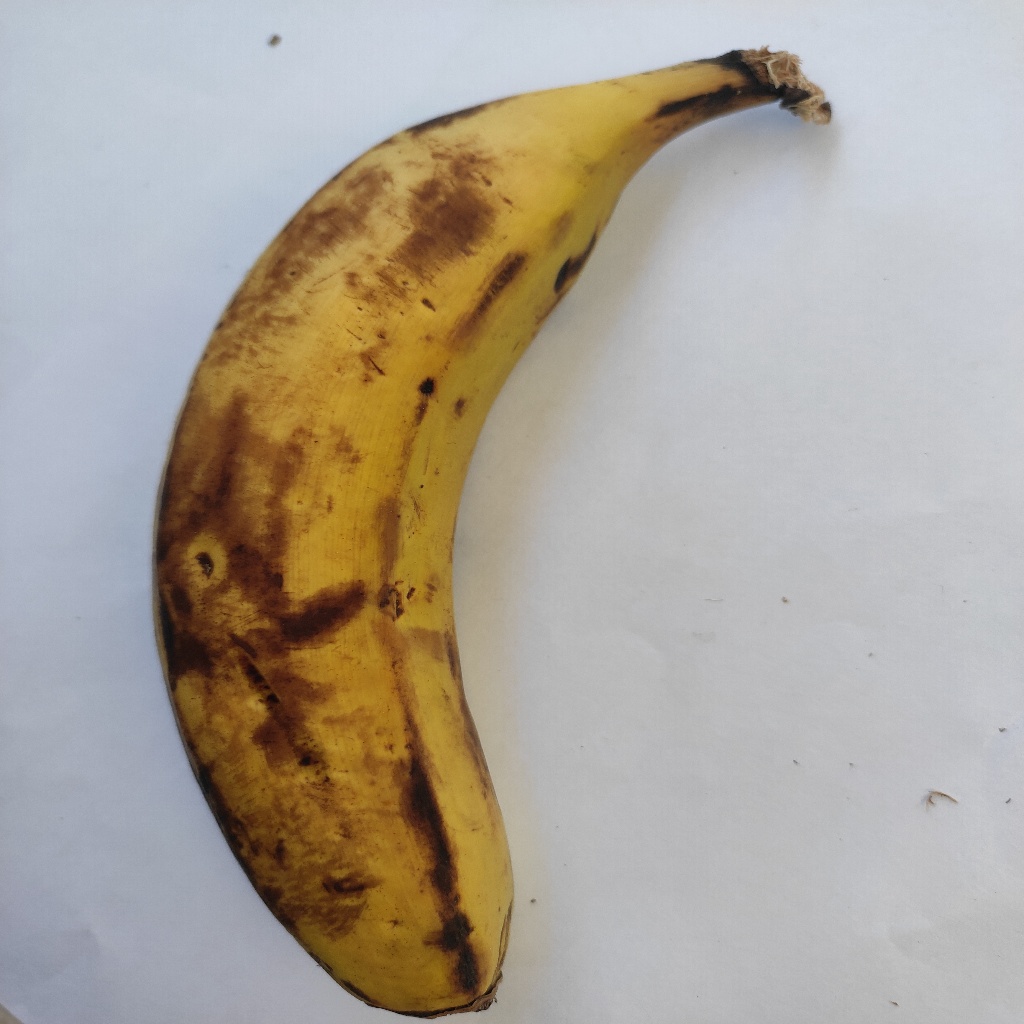
Crop: banana
Quality class: Defect